Red Cloud

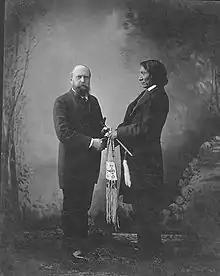
Othniel Marsh and Red Cloud pictured in New Haven, Connecticut,

Red Cloud settled at the agency with his band by the fall of 1873. He soon became embroiled in a controversy with the new Indian agent, Dr. John J. Saville.